Statesmen of World War I

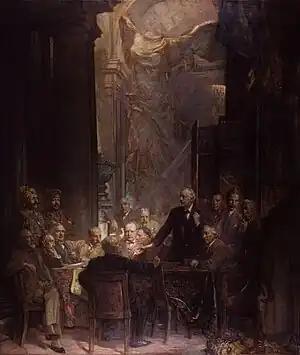
Sir James Guthrie, "Statesmen of World War I", 1930, National Portrait Gallery, London

Statesmen of World War I is an oil on canvas painting by Sir James Guthrie, completed in 1930, shortly before Guthrie's death. It was commissioned by South African financier Sir Abraham Bailey, 1st Baronet to commemorate the politicians and statesmen of Britain and its Dominions who held office during the First World War. It was donated to the National Portrait Gallery in 1930, shortly after it was completed.